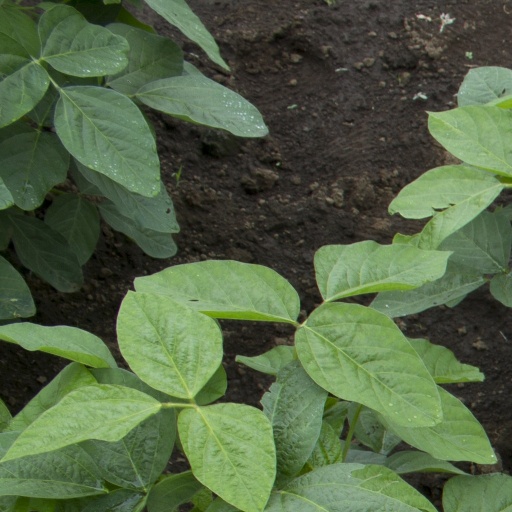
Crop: soybean